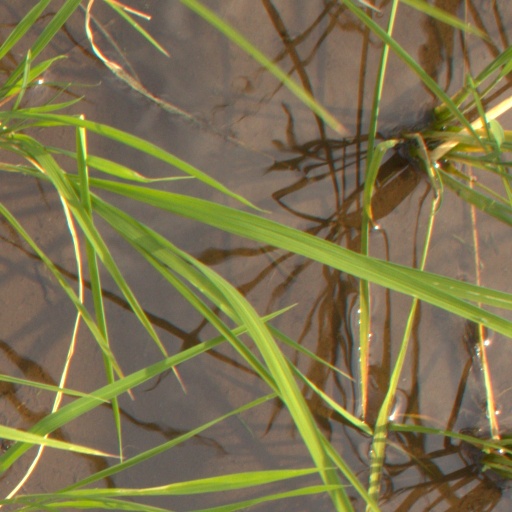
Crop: rice